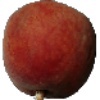
Label: Peach 1